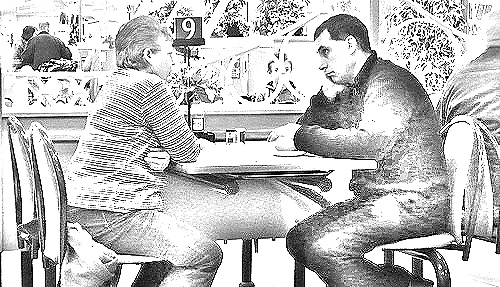
Portrait style: Sketch Portrait